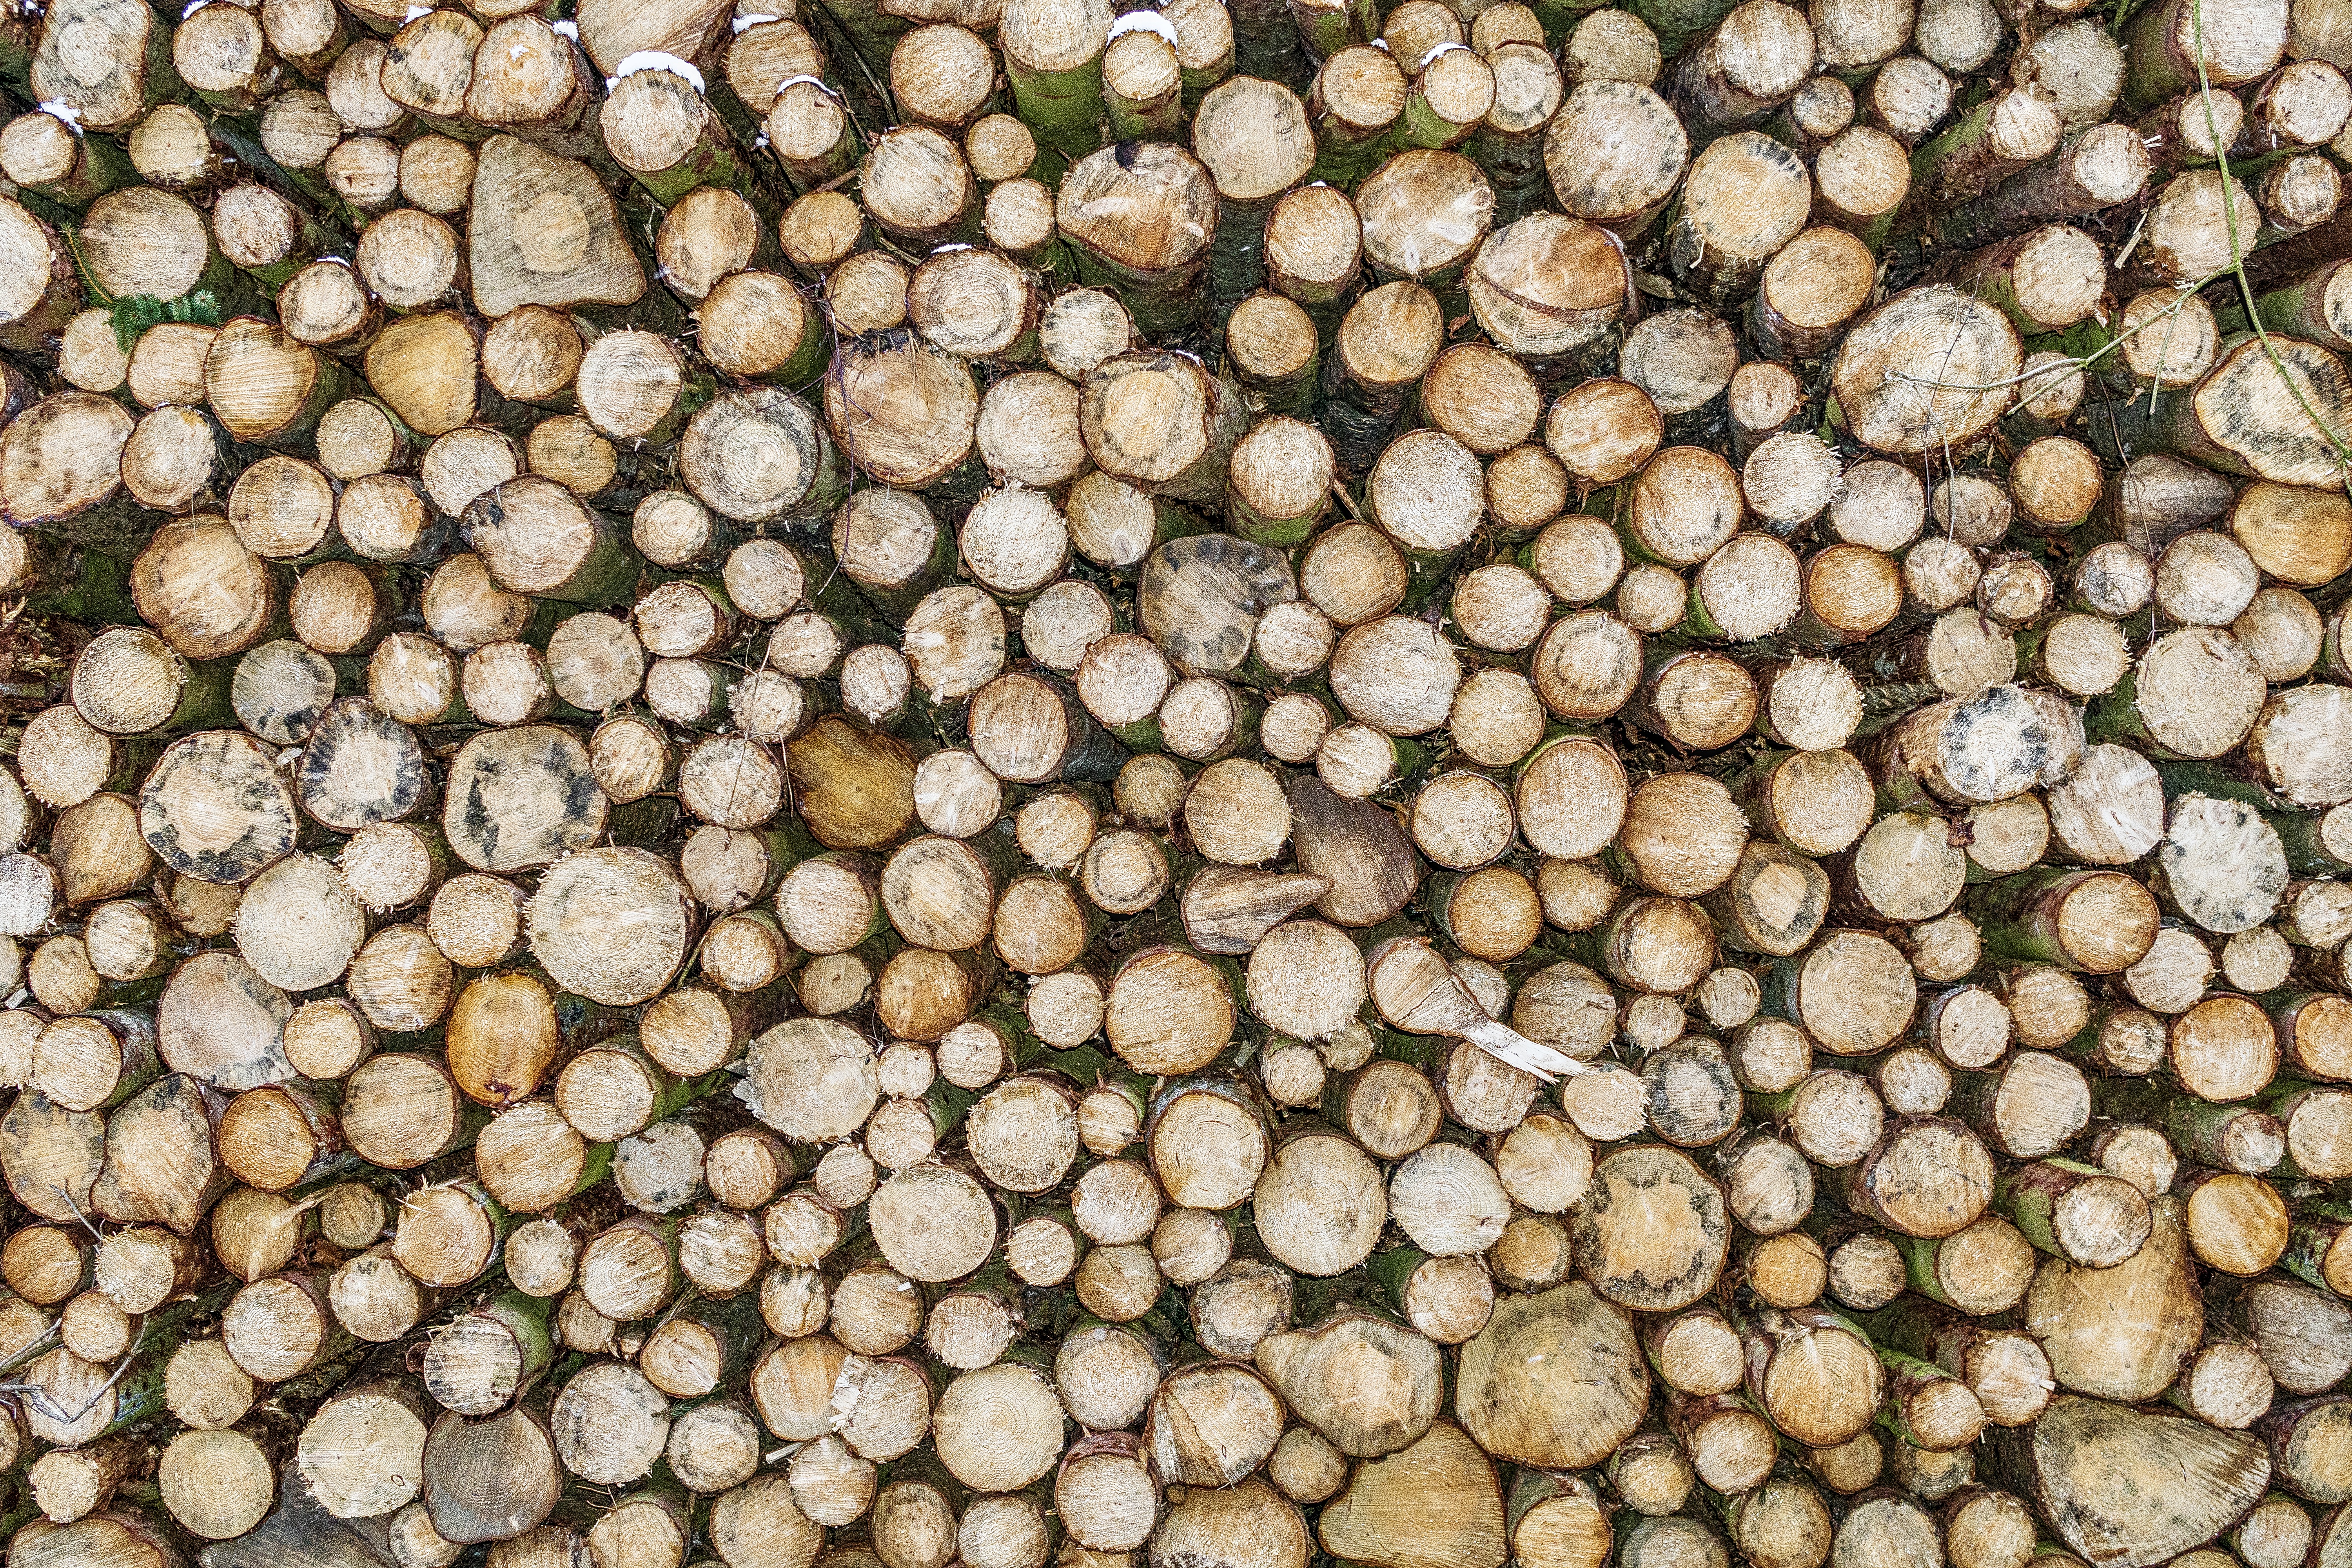
wood, tree